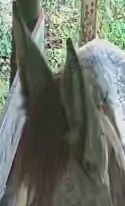
Face region: ears (position_of_ears)
Pain indicator: not_present